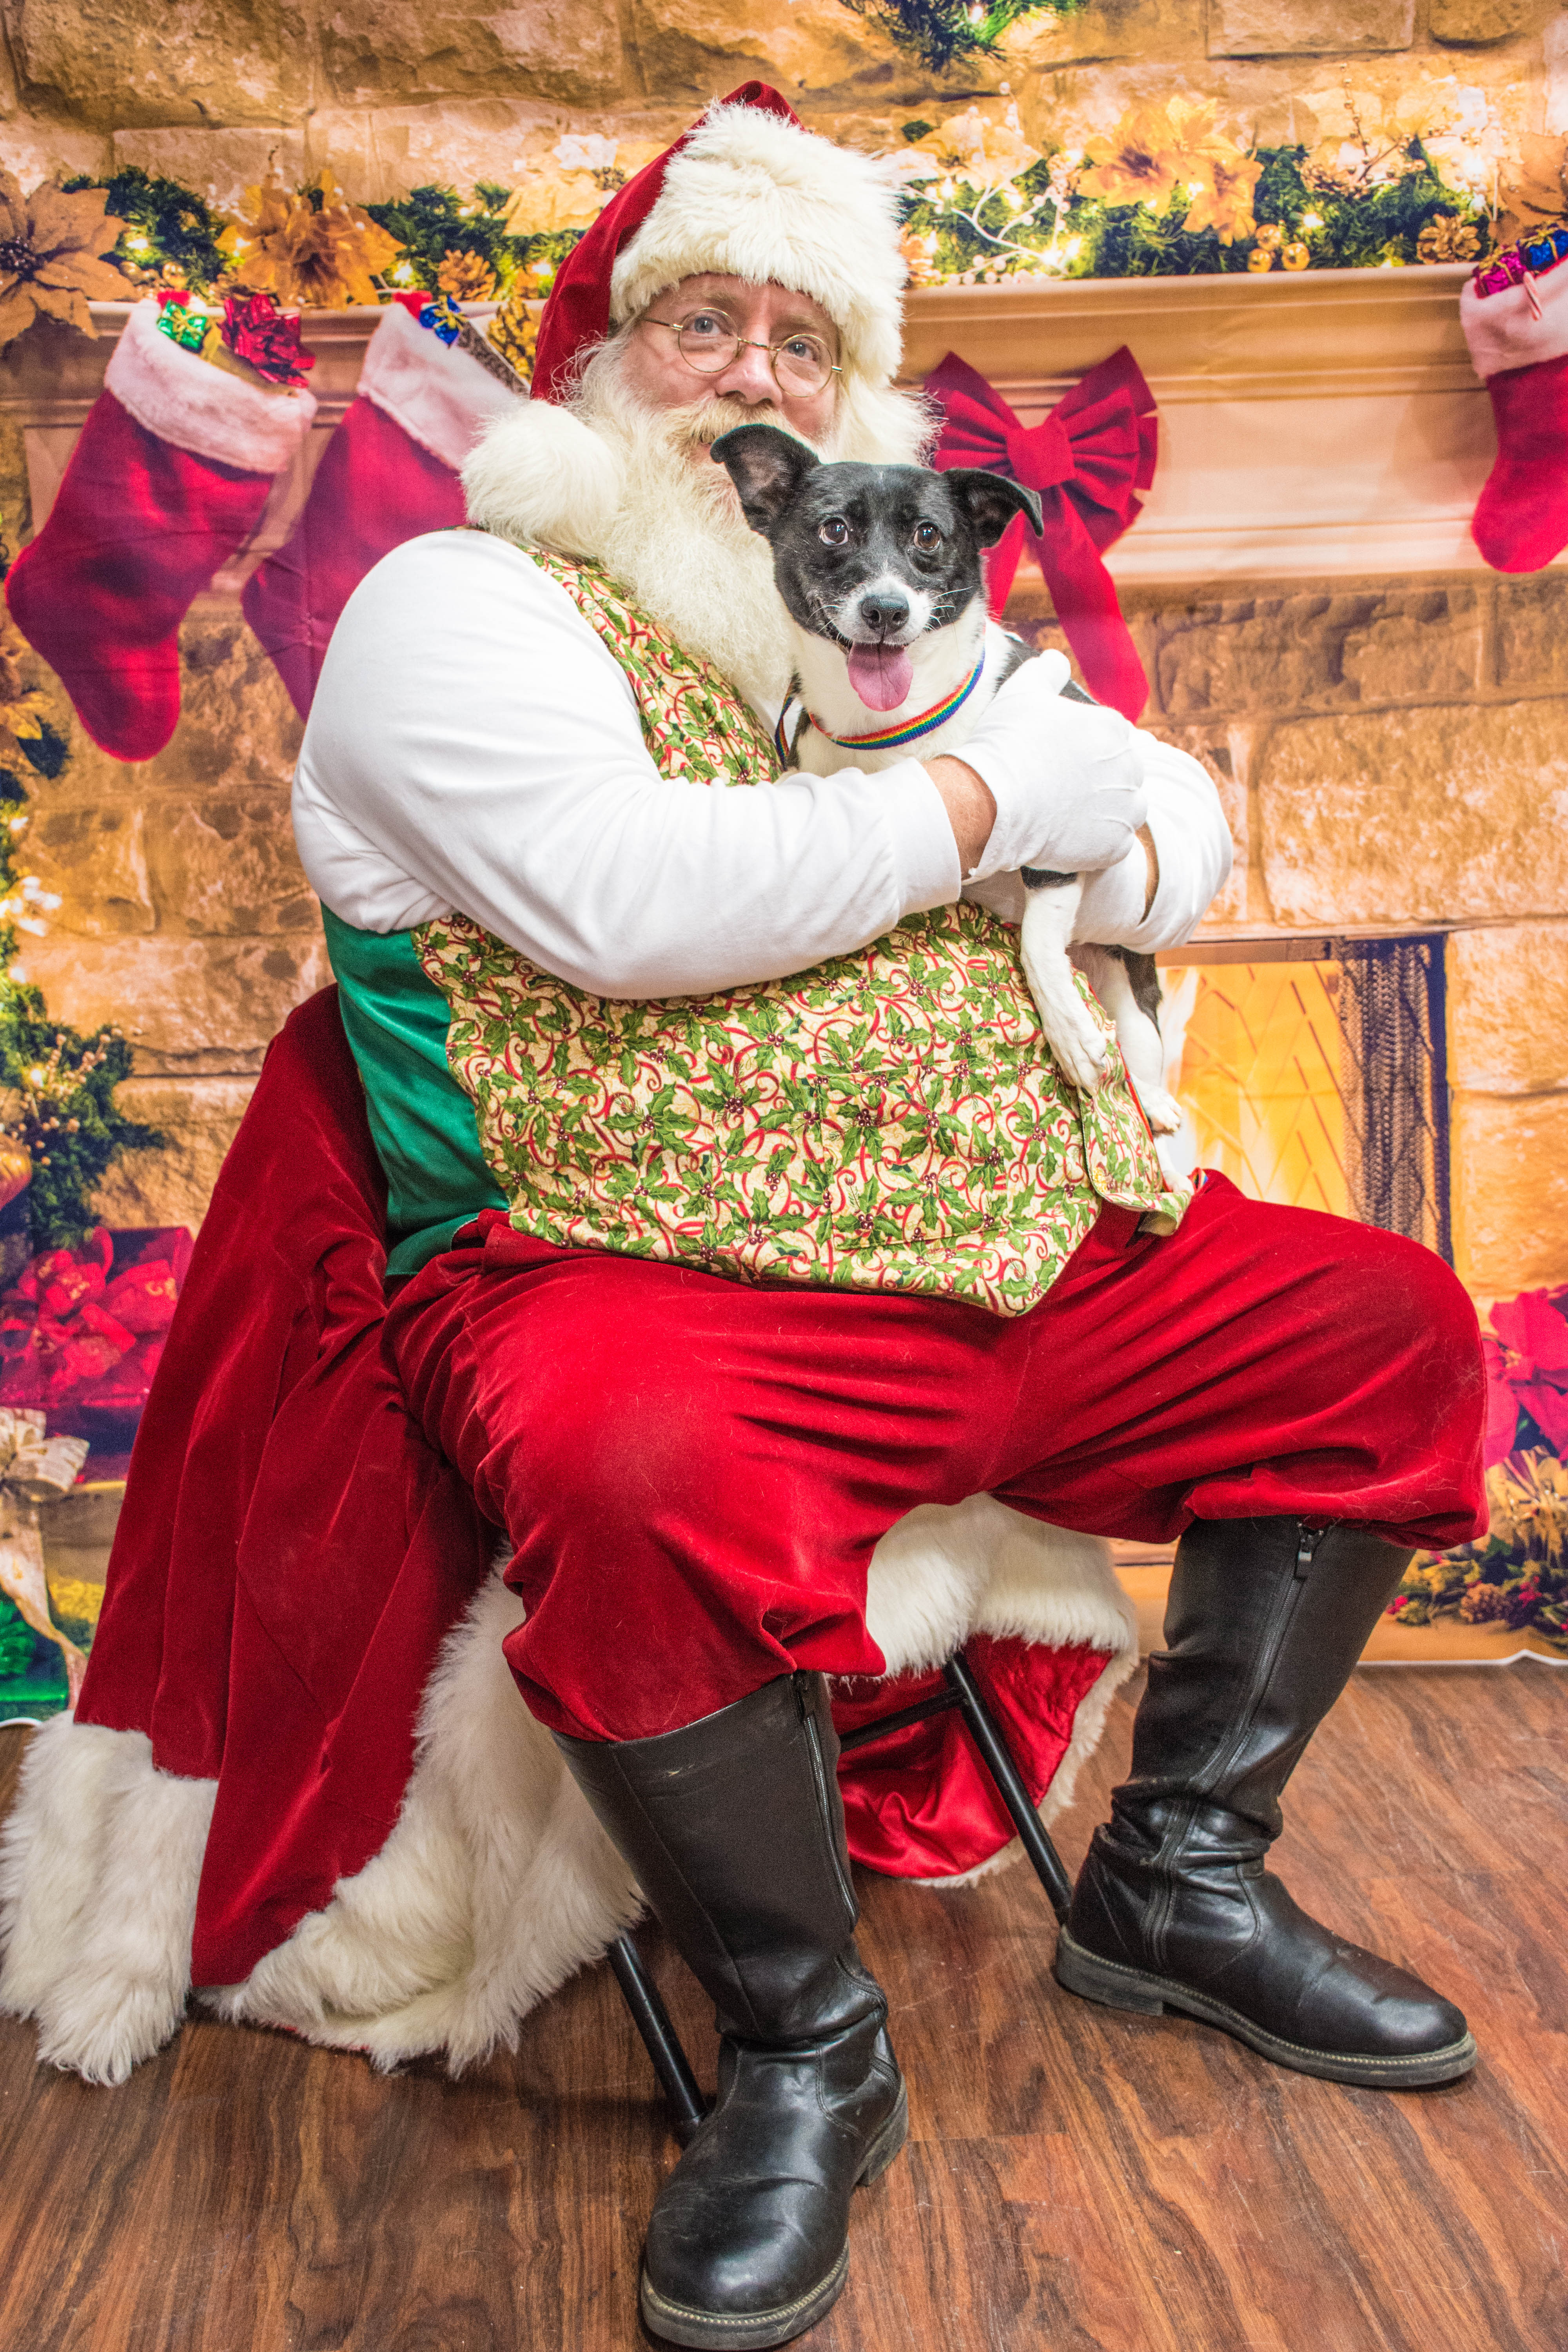
dogs, santa, christmas, costume, event, canidae, santa claus, fawn, sporting group, fictional character, holiday, tradition, christmas eve